Nagaharu Yodogawa

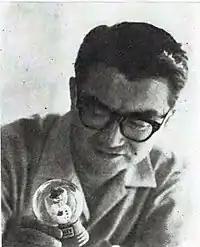
Nagaharu Yodogawa in 1961.

was a Japanese film critic, historian, and television personality. Members of both the Japanese and foreign press have referred to him as the "giant of film critiques", a "cultural institution", as well as "Japan's most famous movie critic".